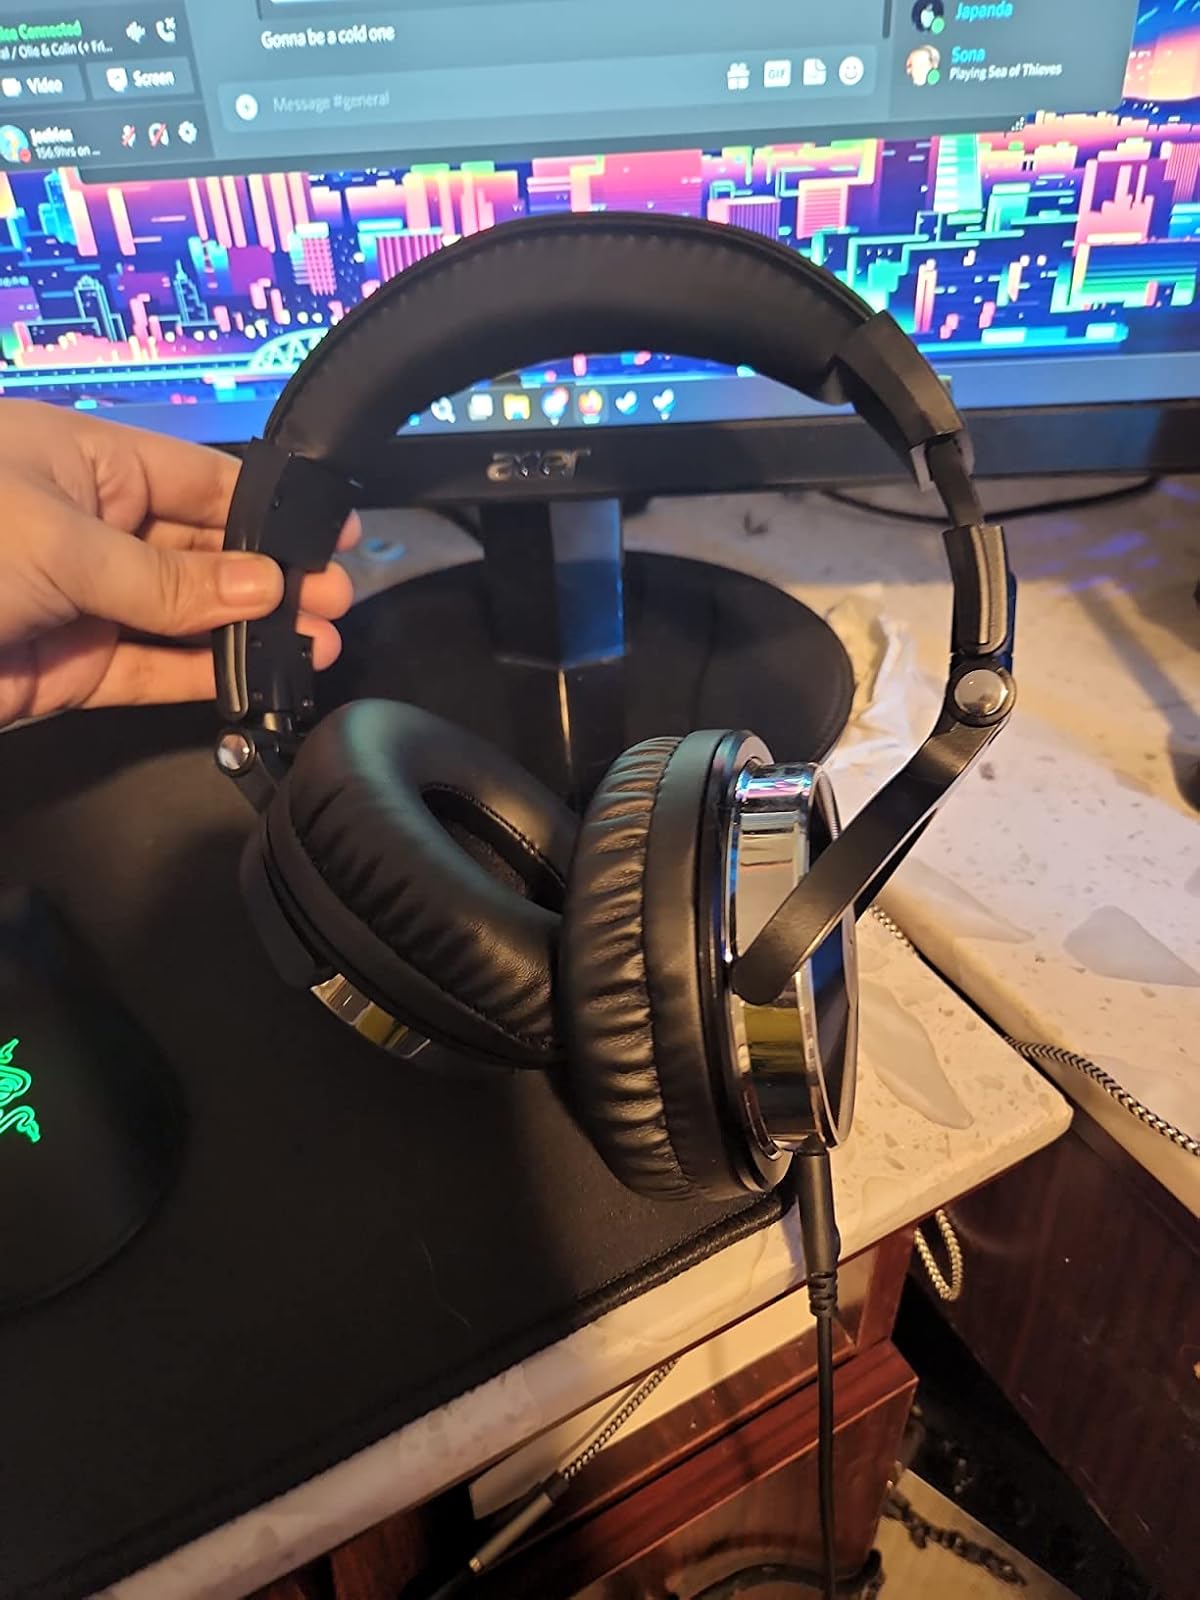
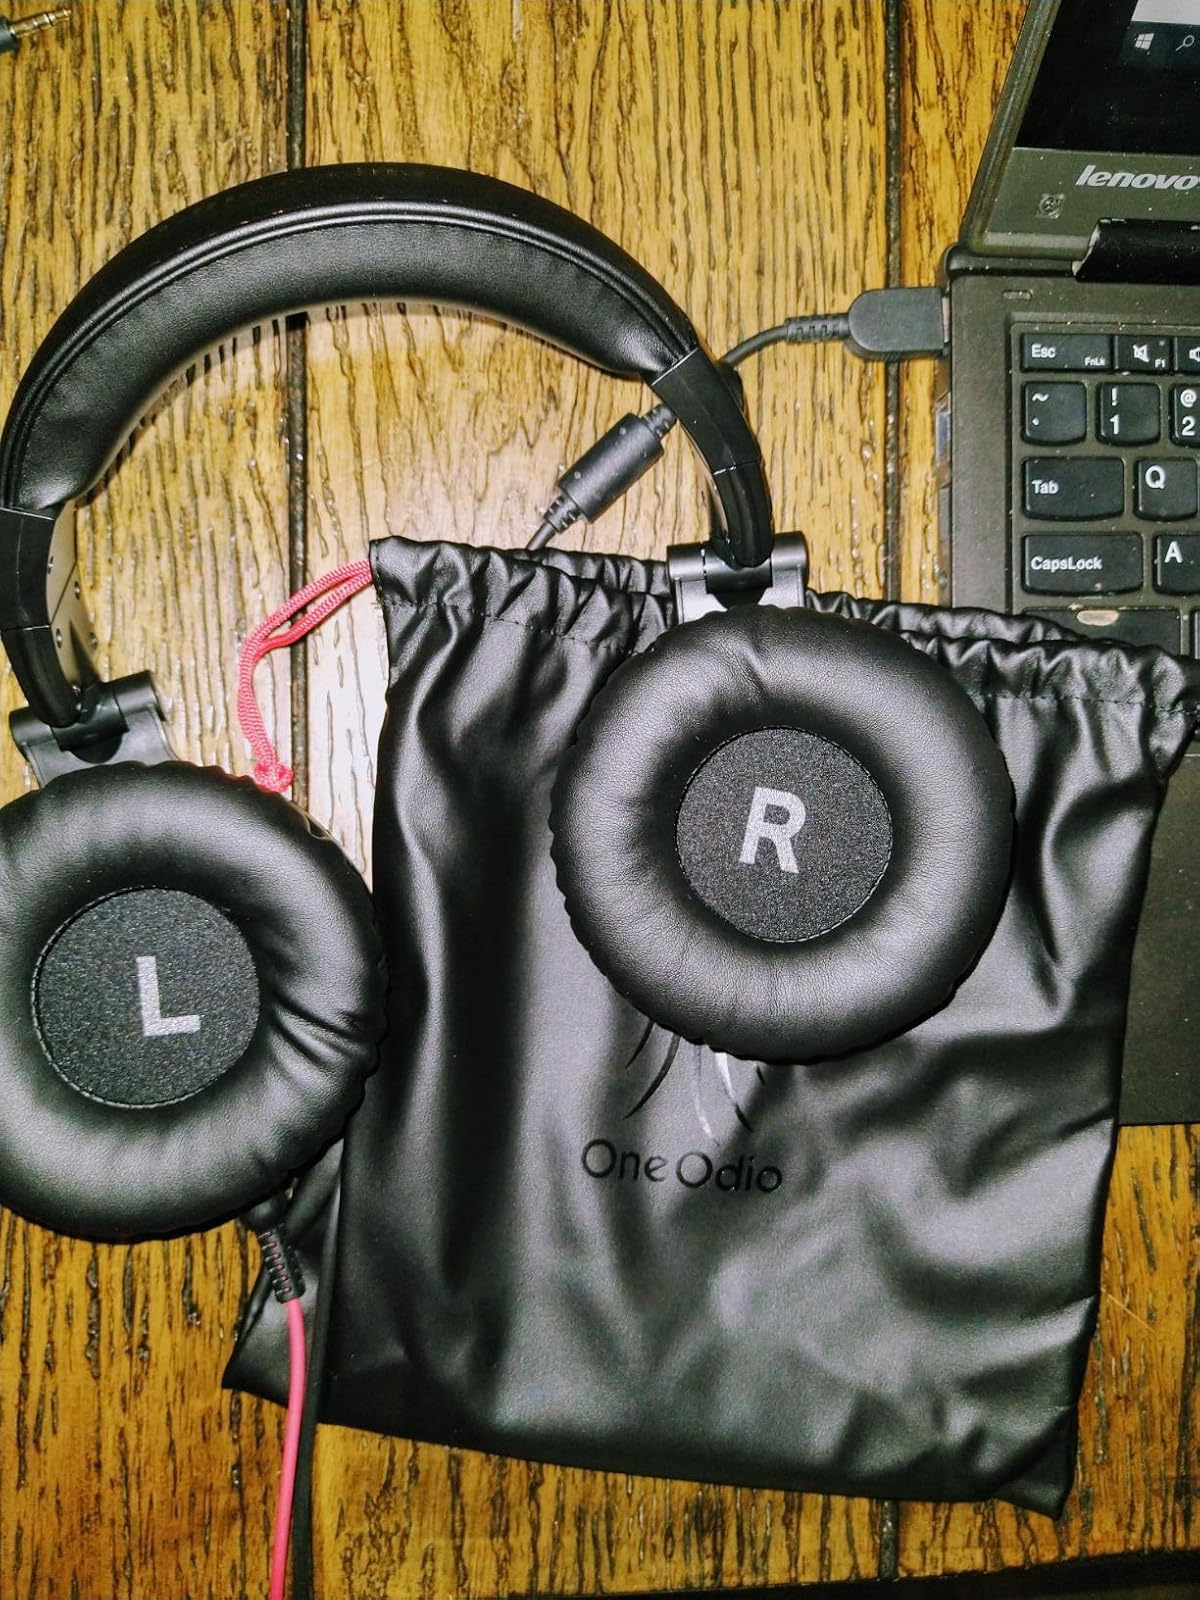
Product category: headphones
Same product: yes